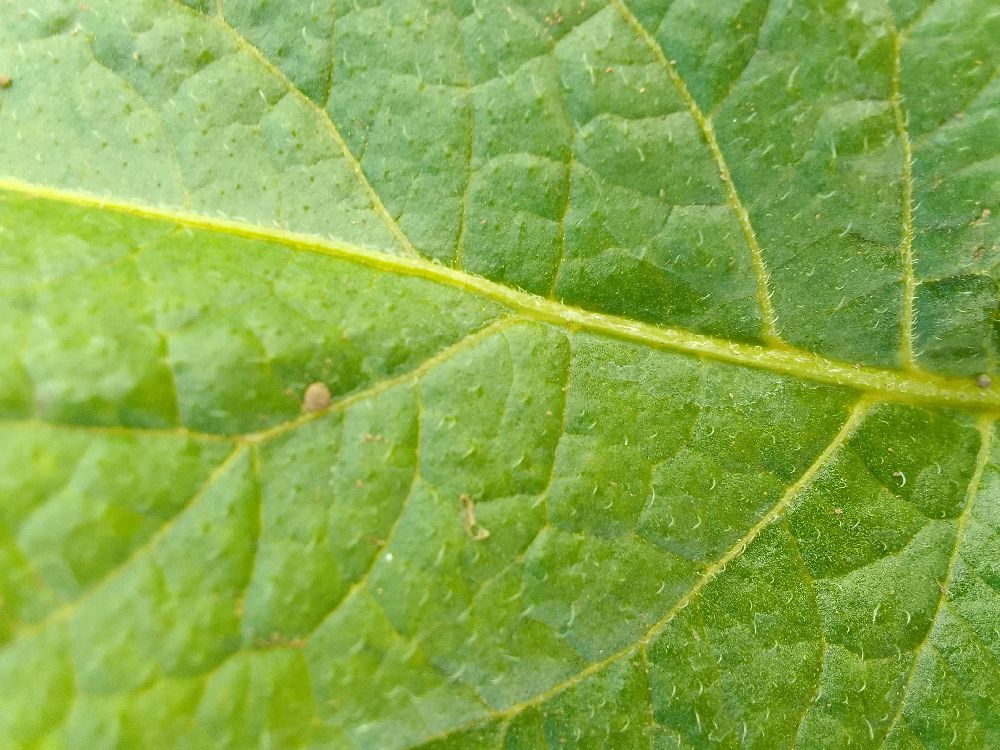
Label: Healthy